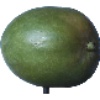
Label: Mango 1